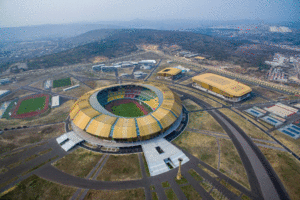
11ème jeux africains
Le complexe sportif de la Concorde de Kintélé est un centre olympique situé à Kintélé, dans la banlieue nord de Brazzaville. Inauguré par le président Denis Sassou Nguesso le 1ᵉʳ septembre 2015, il a abrité du 4 au 19 septembre 2015, les Jeux africains de 2015.